Lilliputian Hitcher

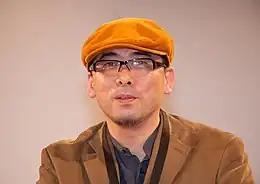
Tensai Okamura produced the storyboards for "Lilliputian Hitcher".

"Evangelion Chronicle" magazine identified several references to biology in "Lilliputian Hitcher", particularly genetics, although these take on a different meaning than real-world biology. In one scene, machines called Polysomes, named after the polysomes from molecular biology, are presented. The room in which the initial Nerv test is carried out is called the Pribnow Box, also a reference to the biological concept of the same name. Other references include the Central Dogma, whose name is taken from the central dogma of molecular biology, and the Sigma Unit, whose name refers to the sigma factor, a factor in the initiation of RNA synthesis. "Evangelion Chronicle" also likened Iruel's properties, such as self-replication, data processing, and colony self-regulation, to micromachines and K. Eric Drexler's universal molecular assembler.